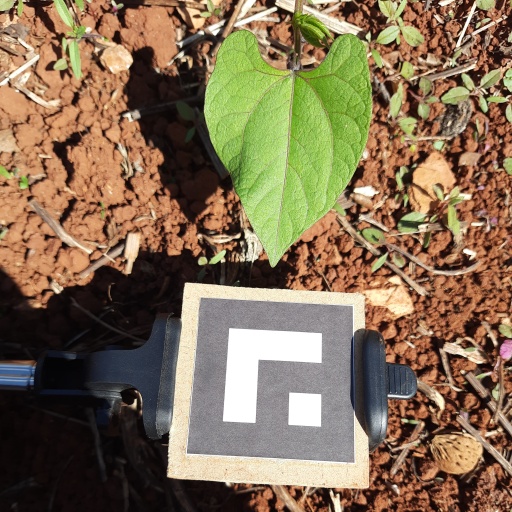
Observations: wavy surface, no eating holes, under sunlight